Water privatization

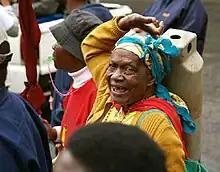
Demonstration in Johannesburg, against the privatization of water, December 2008

In Spain, private water companies maintained their position, budging the global trend during the late 19th and early 20th century. The largest private water company in Spain is Aguas de Barcelona. Initially created by French and Belgian investors, it was sold to Spanish investors in 1920, only to gradually come back under French control in the early 21st century.